Sun Wei (baseball)

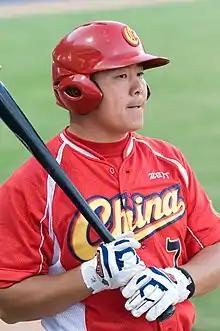
Sun with the China national baseball team in 2008

Sun Wei (born 11 September 1976) is a Chinese baseball player who was a member of Team China at the 2008 Summer Olympics.